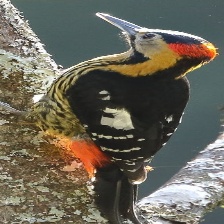
Species: DARJEELING WOODPECKER
Scientific name: DENDROCOPOS DARJELLENSIS